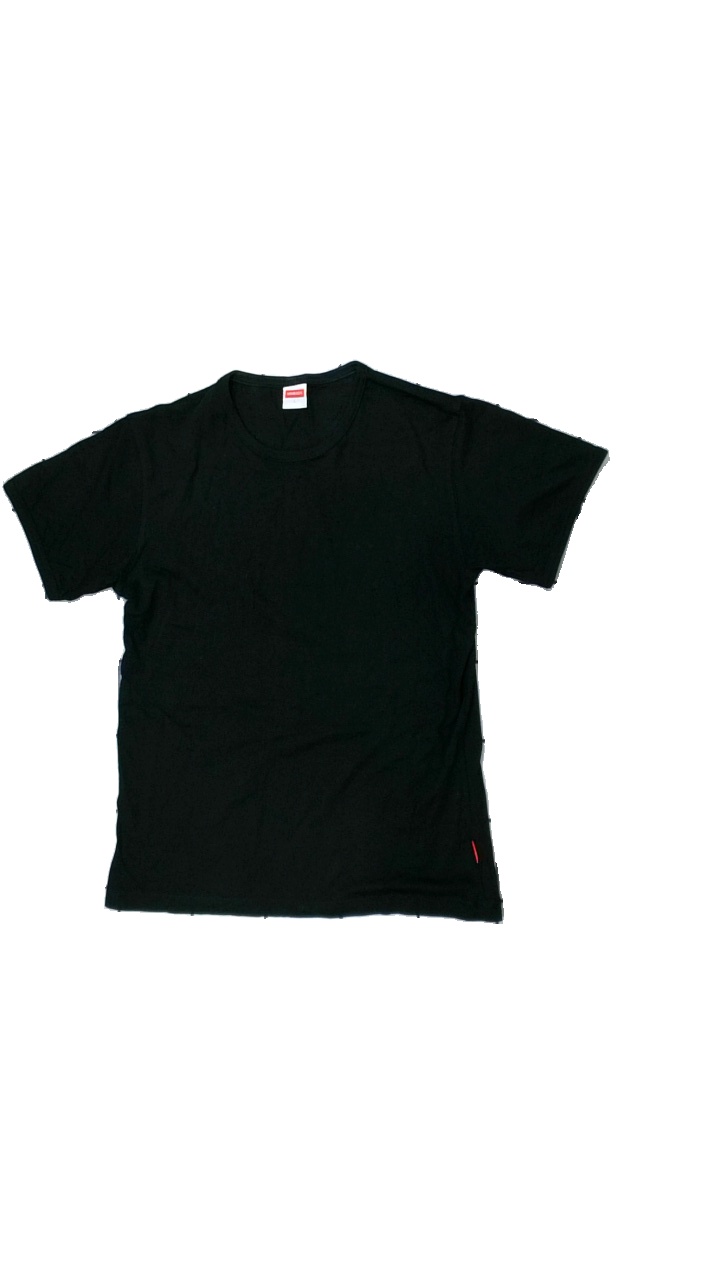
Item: T-shirt (Men)
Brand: Newbody
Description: t-shirt
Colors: Black
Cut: C-collar
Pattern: Logo print
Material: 100% bomull
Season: All
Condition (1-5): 4
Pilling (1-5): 4
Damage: svett fläckar
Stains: Minor
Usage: Export
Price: <50